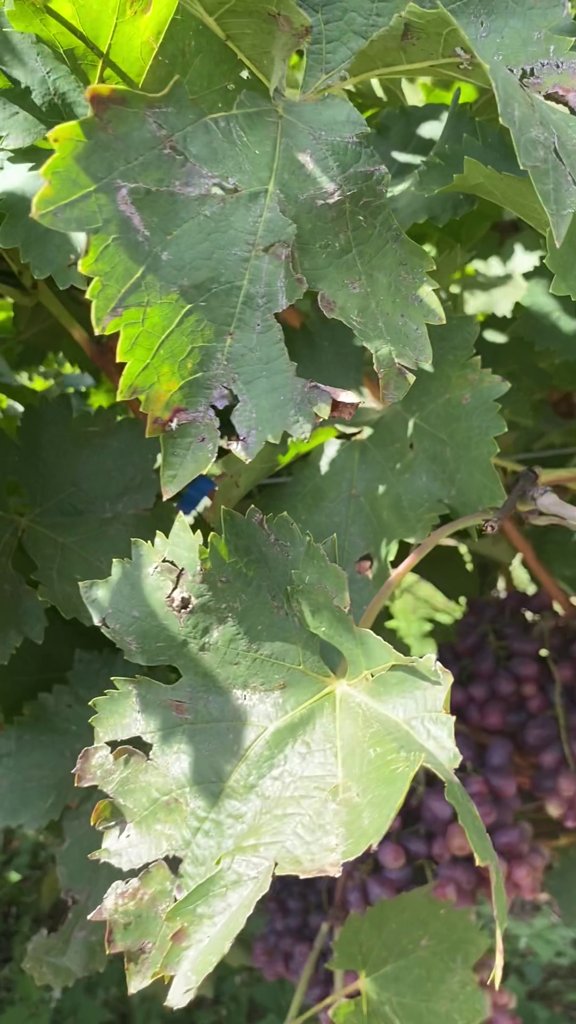
Berries visible: 73
Grape clusters: 2